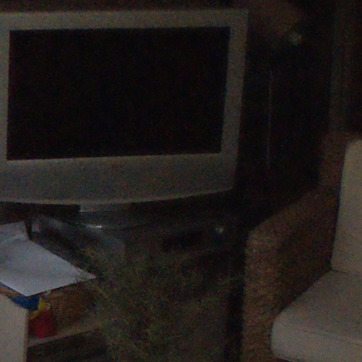
Material: plastic